Military history of Bangladesh

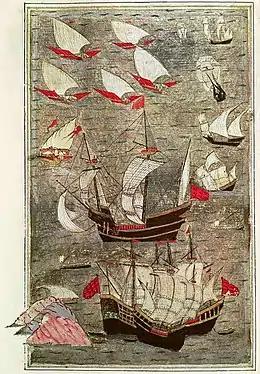
During the 17th century, Ottoman navy vessels were built in Bangladesh

Bengal remained relatively stable and prosperous during the 17th century. A key challenge during the early Mughal period was piracy from the Kingdom of Mrauk U and the Portuguese settlement in Chittagong. In 1666, the Mughal Empire-Kingdom of Mrauk U War expelled the Arakanese and Portuguese from Chittagong. The Mughals also engaged in the Ahom-Mughal conflicts. During the 18th century, Bengal endured the invasions by the Maratha Army- the military of the Maratha Confederacy. It fell to the conquest of the British East India Company after the Battle of Plassey.